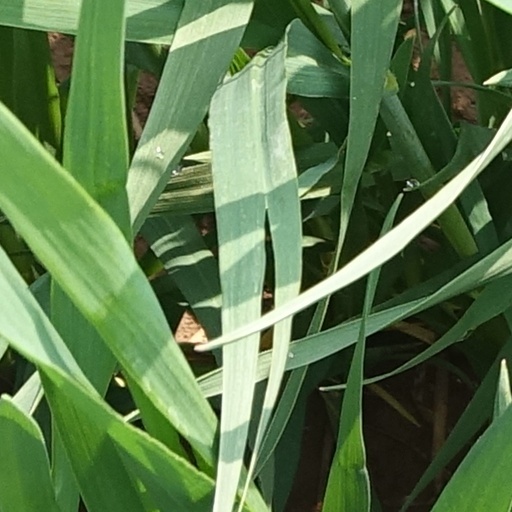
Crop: wheat